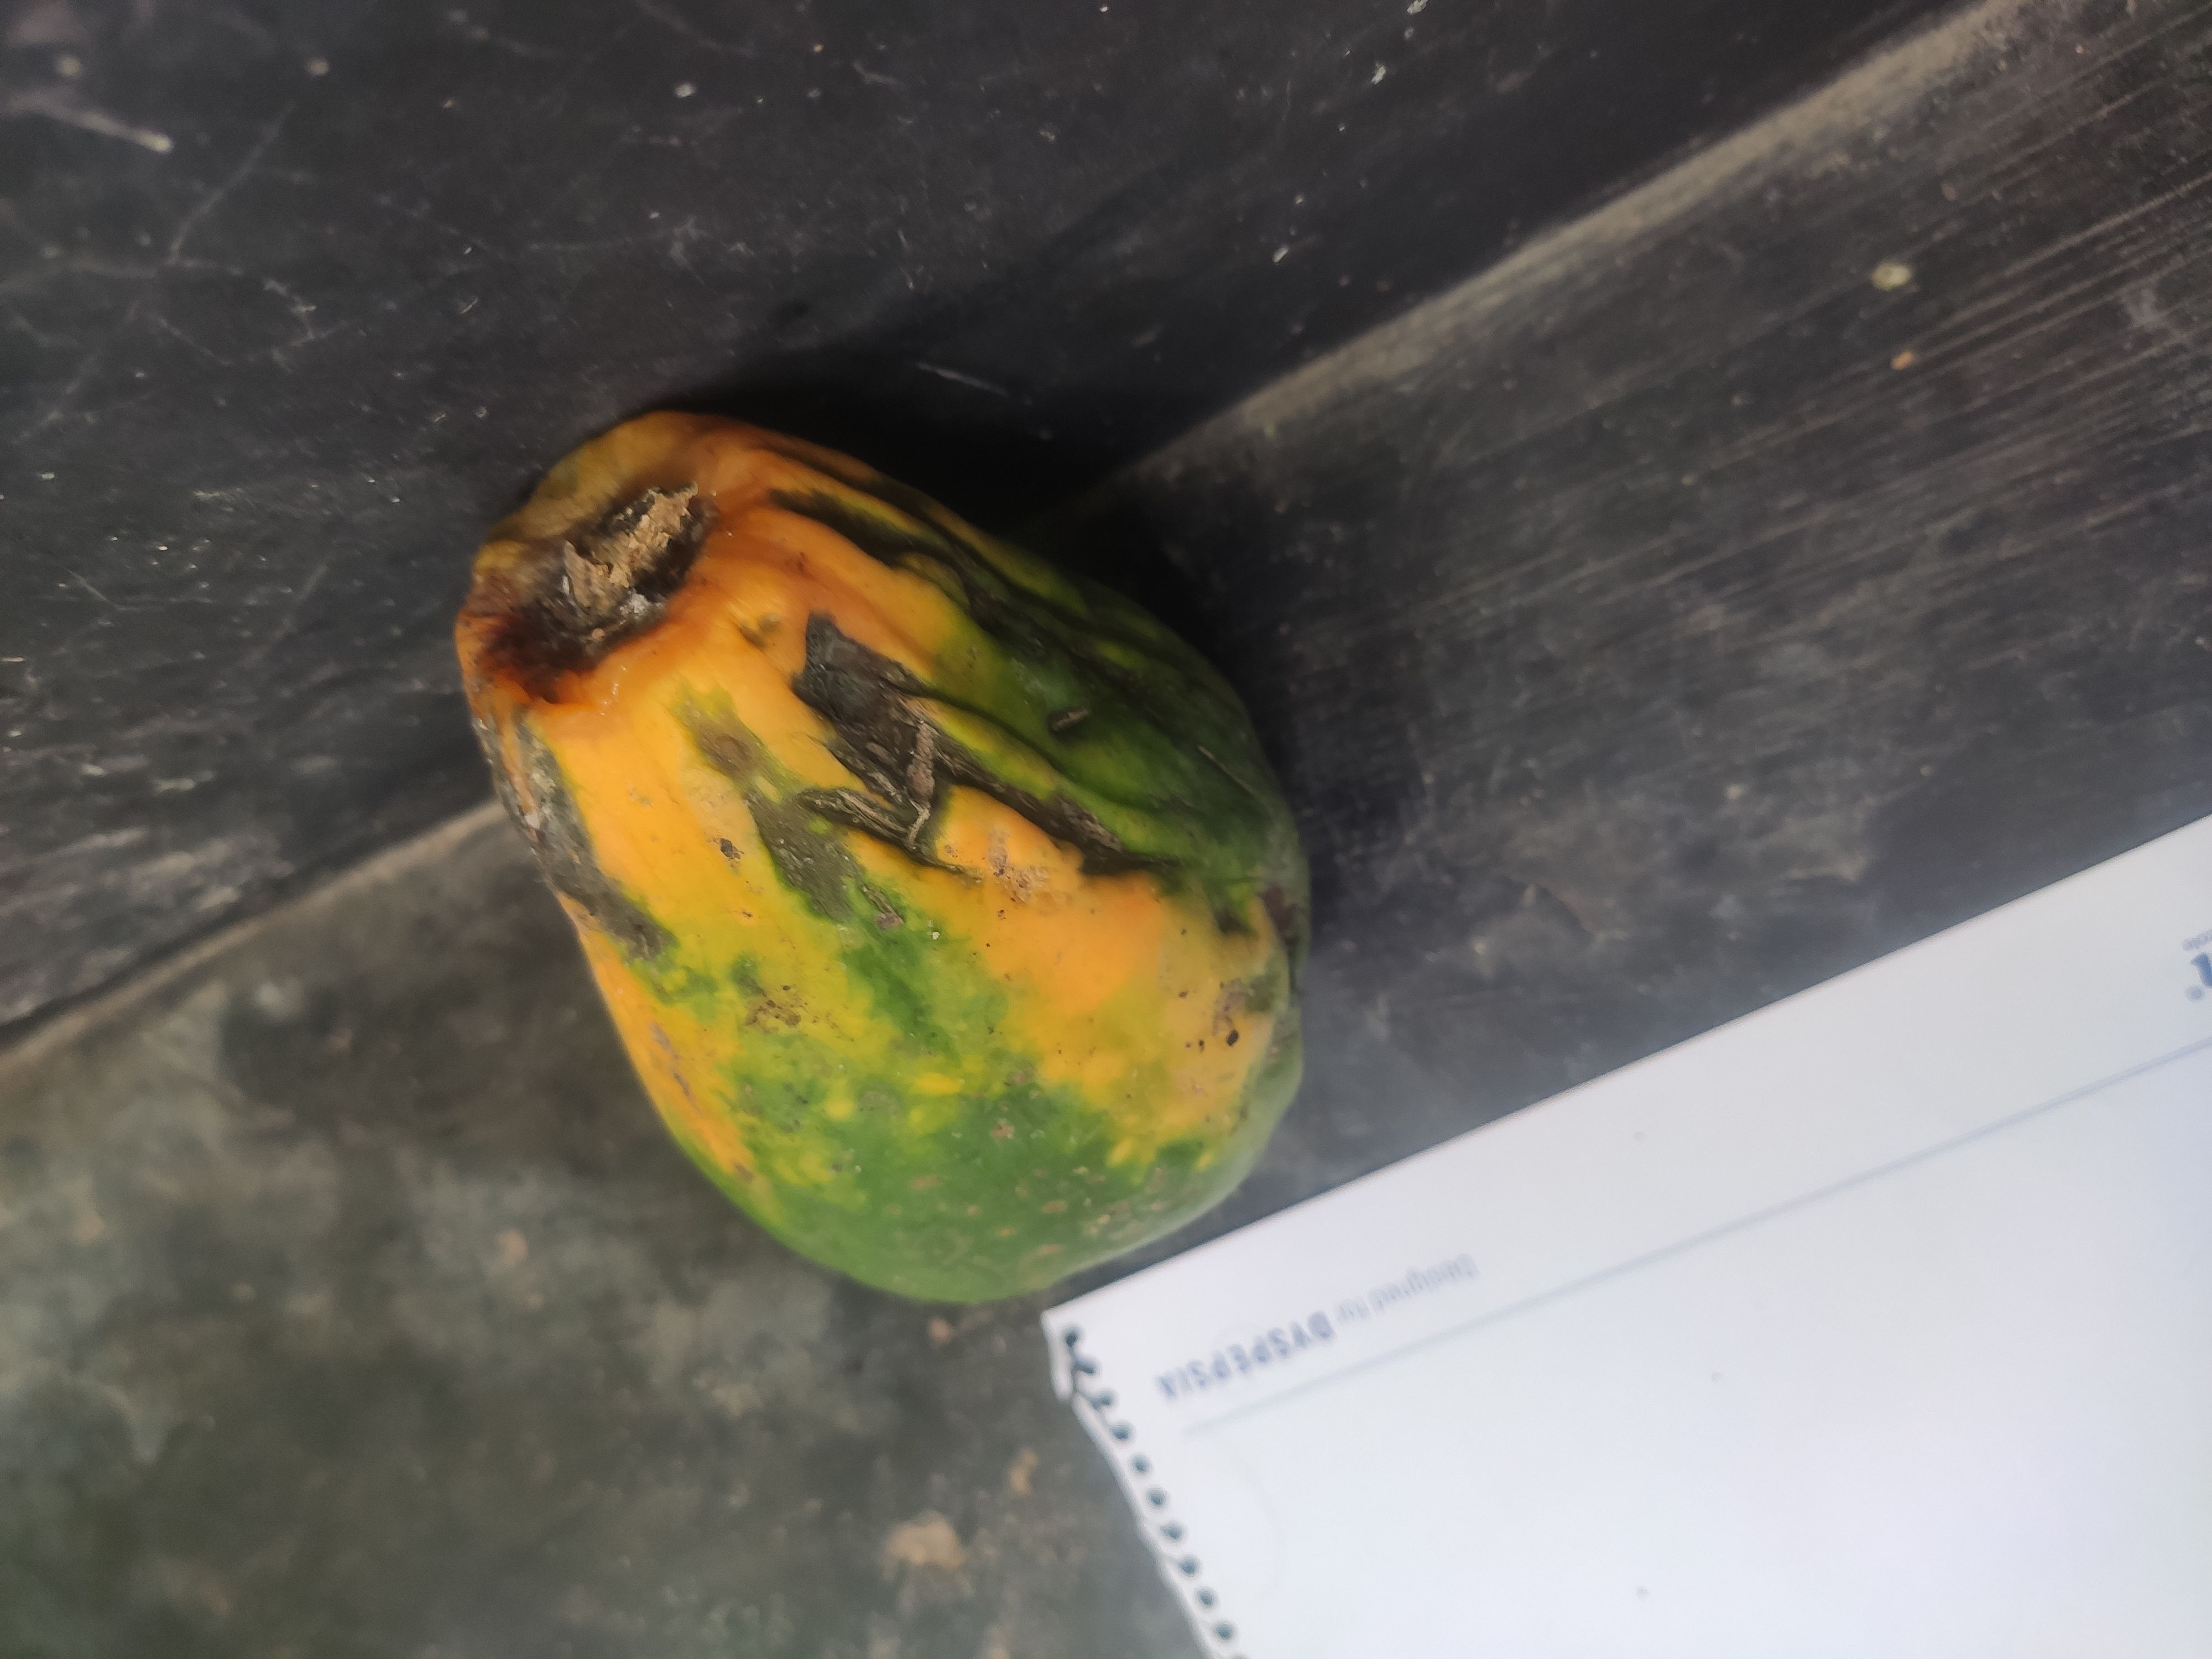
Fruit: papayas
Grade: 2nd-grade